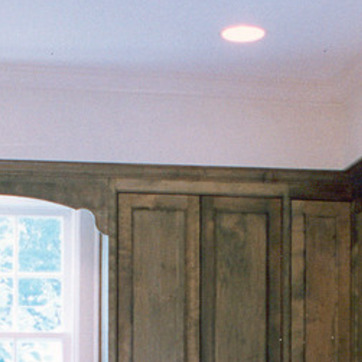
Material: wood